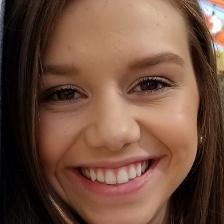
Label: faces